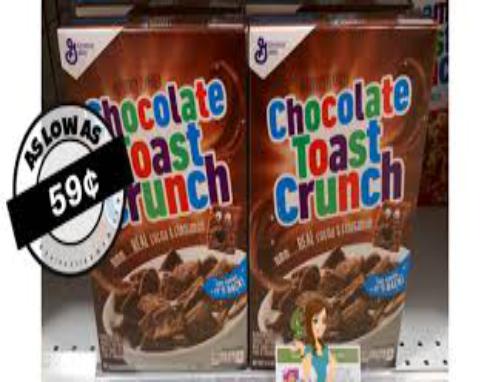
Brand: Chocolate Toast Crunch
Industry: Food